Grâce-Uzel

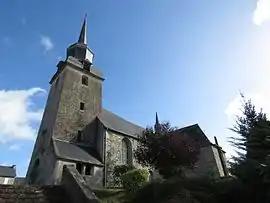
The church of Notre-Dame

Grâce-Uzel is a commune in the Côtes-d'Armor department of Brittany in northwestern France.